Herrengasse 23 (Bern)

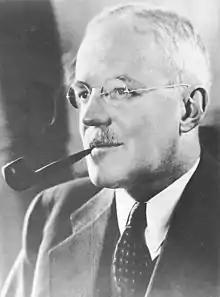
Allen Dulles

The house was created, from 1690, by a member of the de Büren family. This was achieved by amalgamating various neighbouring properties and it is from this period that some of the interiors remain. These interiors with delicate geometric panelling and plasterwork are considered to be some of the finest of the period in Bern. One of the more eminent members of this family and a resident of the house was Philippe Albert de Büren (1678–1756), a member of the Grand Council of Bern from 1710 and Governor of Morges from 1723; he employed the architect Paul Hofer to carry out further building work during the 1730s.